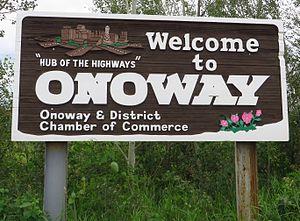
Onoway est une ville du Comté de Lac Sainte-Anne, située dans la province canadienne d'Alberta.